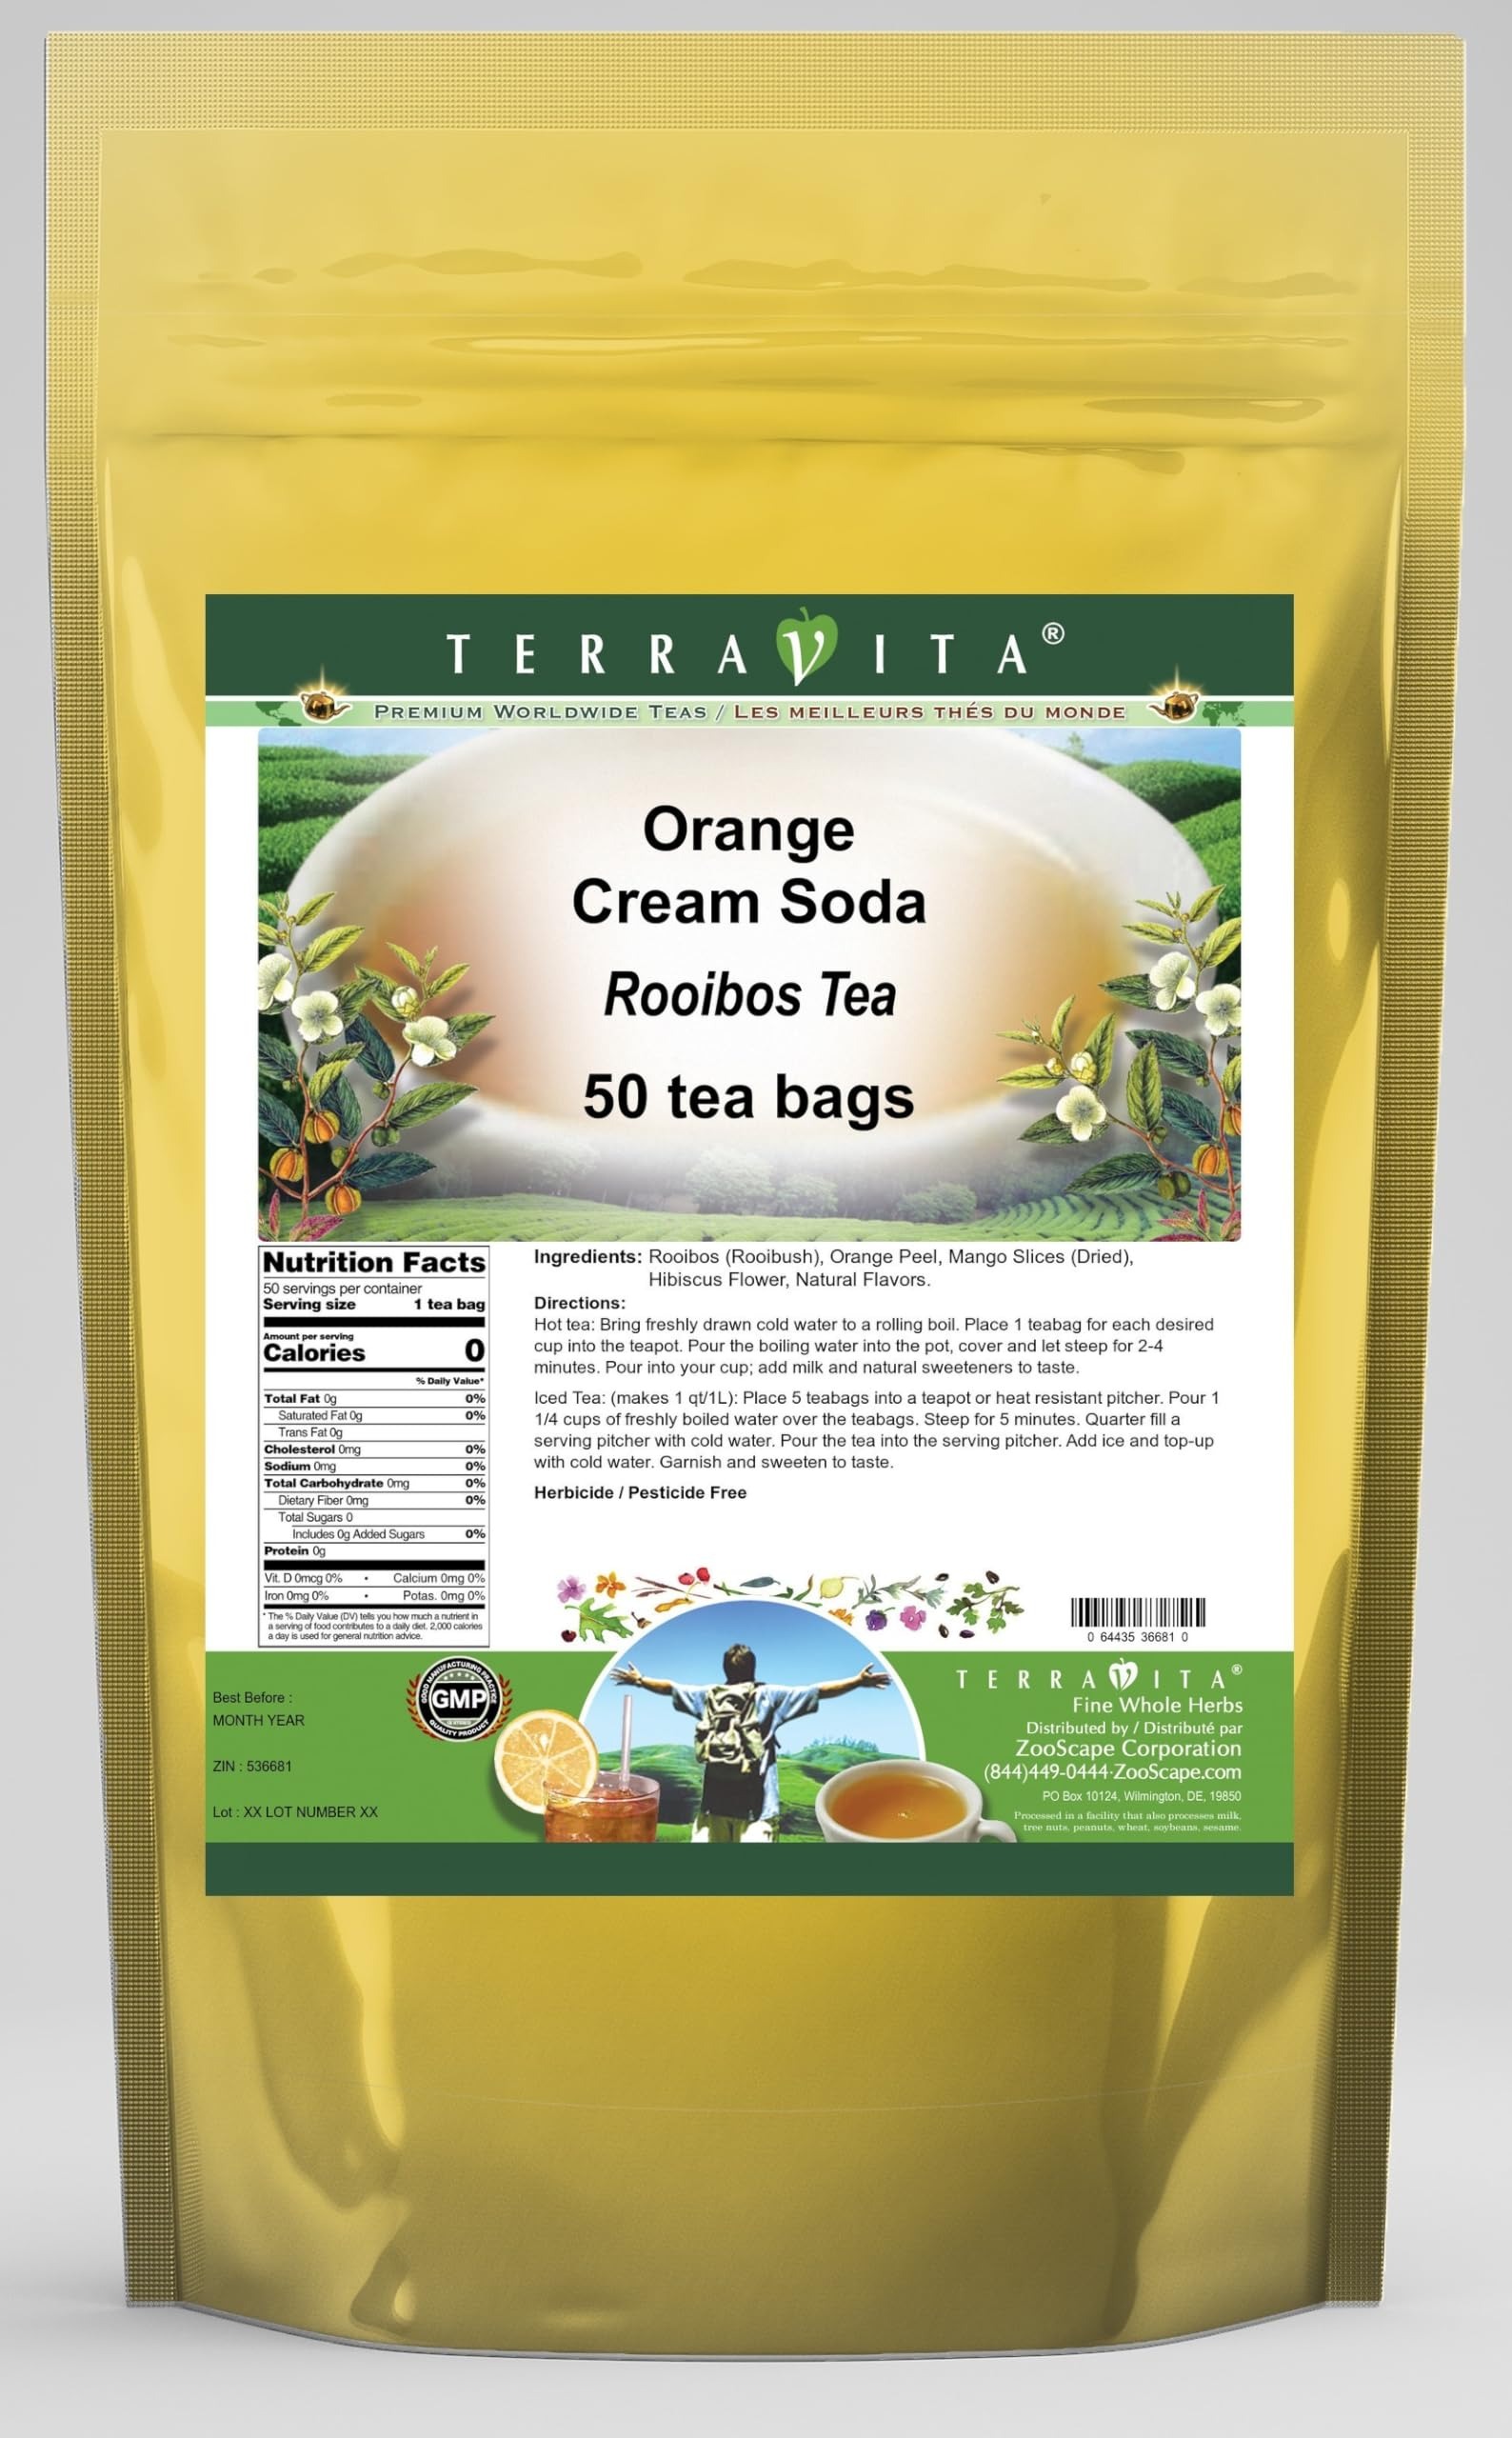
Item Name: Orange Cream Soda Rooibos Tea (50 tea bags, ZIN: 536681) - 2 Pack
Bullet Point 1: Our Orange Cream Soda Rooibos Tea is a delightful flavored Rooibos tea with Orange Peel, Mango Slices and Hibiscus Flower that you will really enjoy! The unique Orange Cream Soda aroma and taste is a delight! - Ingredients: Rooibos tea, Orange Peel, Mango Slices, Hibiscus Flower and Natural Orange Cream Soda Flavor.
Bullet Point 2: No fillers.
Bullet Point 3: Manufacturer: TerraVita
Bullet Point 4: Size: 50 tea bags
Bullet Point 5: Rooibos Tea Bags - Packed in a convenient upright pouch!
Product Description: Our Orange Cream Soda Rooibos Tea is a delightful flavored Rooibos tea with Orange Peel, Mango Slices and Hibiscus Flower that you will really enjoy! The unique Orange Cream Soda aroma and taste is a delight! - Ingredients: Rooibos tea, Orange Peel, Mango Slices, Hibiscus Flower and Natural Orange Cream Soda Flavor. - Hot tea brewing method: Bring freshly drawn cold water to a rolling boil. Place 1 teabag for each desired cup into the teapot. Pour the boiling water into the pot, cover and let steep for 2-4 minutes. Pour into your cup; add milk and natural sweeteners to taste. - Iced tea brewing method: (to make 1 liter/quart): Place 5 teabags into a teapot or heat resistant pitcher. Pour 1 1/4 cups of freshly boiled water over the teabags. Steep for 5 minutes. Quarter fill a serving pitcher with cold water. Pour the tea into the serving pitcher. Add ice and top-up with cold water. Garnish and sweeten to taste. - TerraVita is an exclusive line of premium-quality, natural source products that use only the finest, purest and most potent ingredients found around the world. TerraVita is hallmarked by the highest possible standards of purity, potency, stability and freshness. All of our products are prepared with the highest elements of quality control, from raw materials through the entire manufacturing process, up to and including the moment that the bottles or bags are sealed for freshness and shipped out to you. Our highest possible standards are certified by independent laboratories and backed by our personal guarantee. - TerraVita exists to meet and ensure your family's health and wellness without the harmful effects of chemicals and health products. We strive to make all of our products affordable and reliable and are constantly searching the market to maintain our aff
Value: 100.0
Unit: Count

Price: 59.2